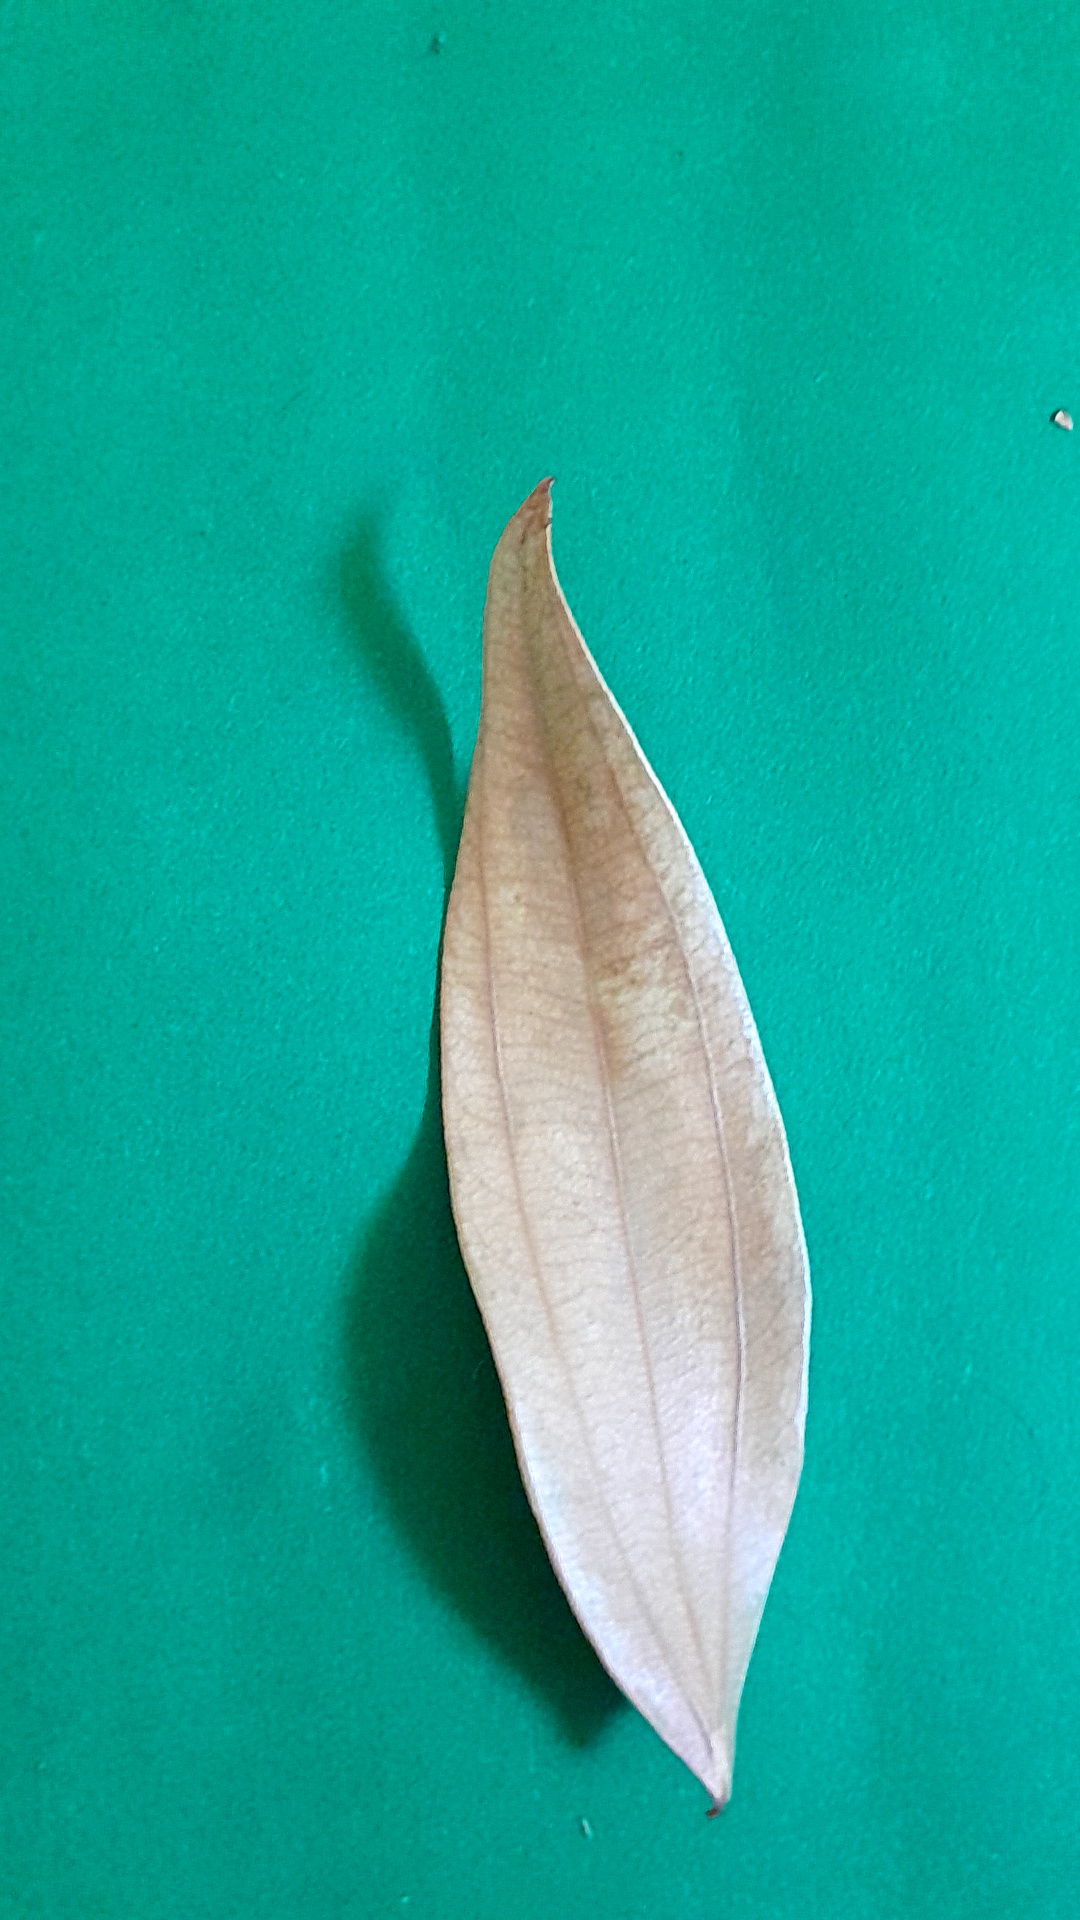
Label: Dry Leaf